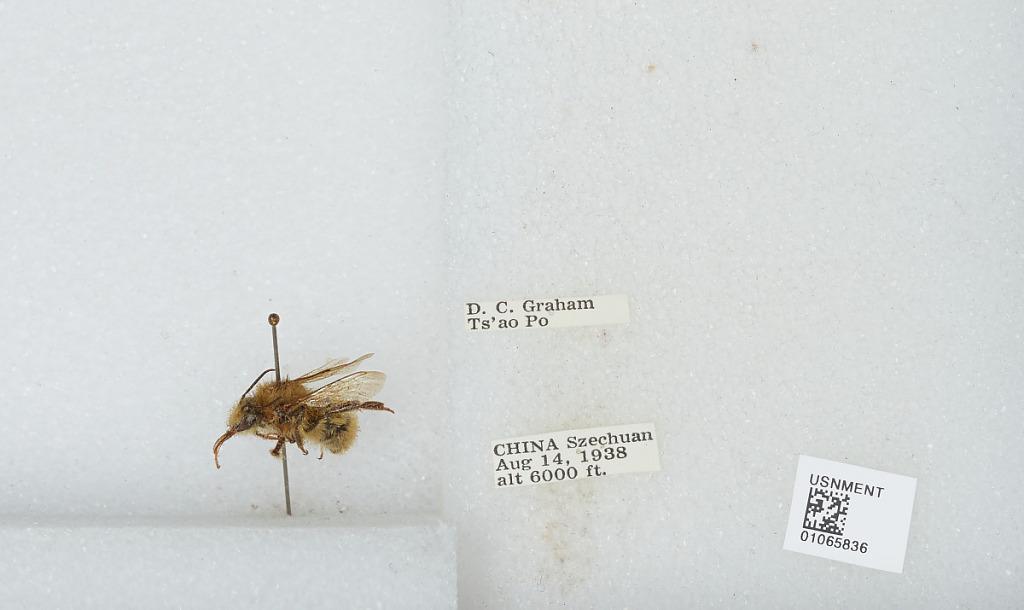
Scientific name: Bombus sp.
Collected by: D. Graham
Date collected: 1938-8-14
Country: China
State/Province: Sichuan
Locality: Ts'ao Po